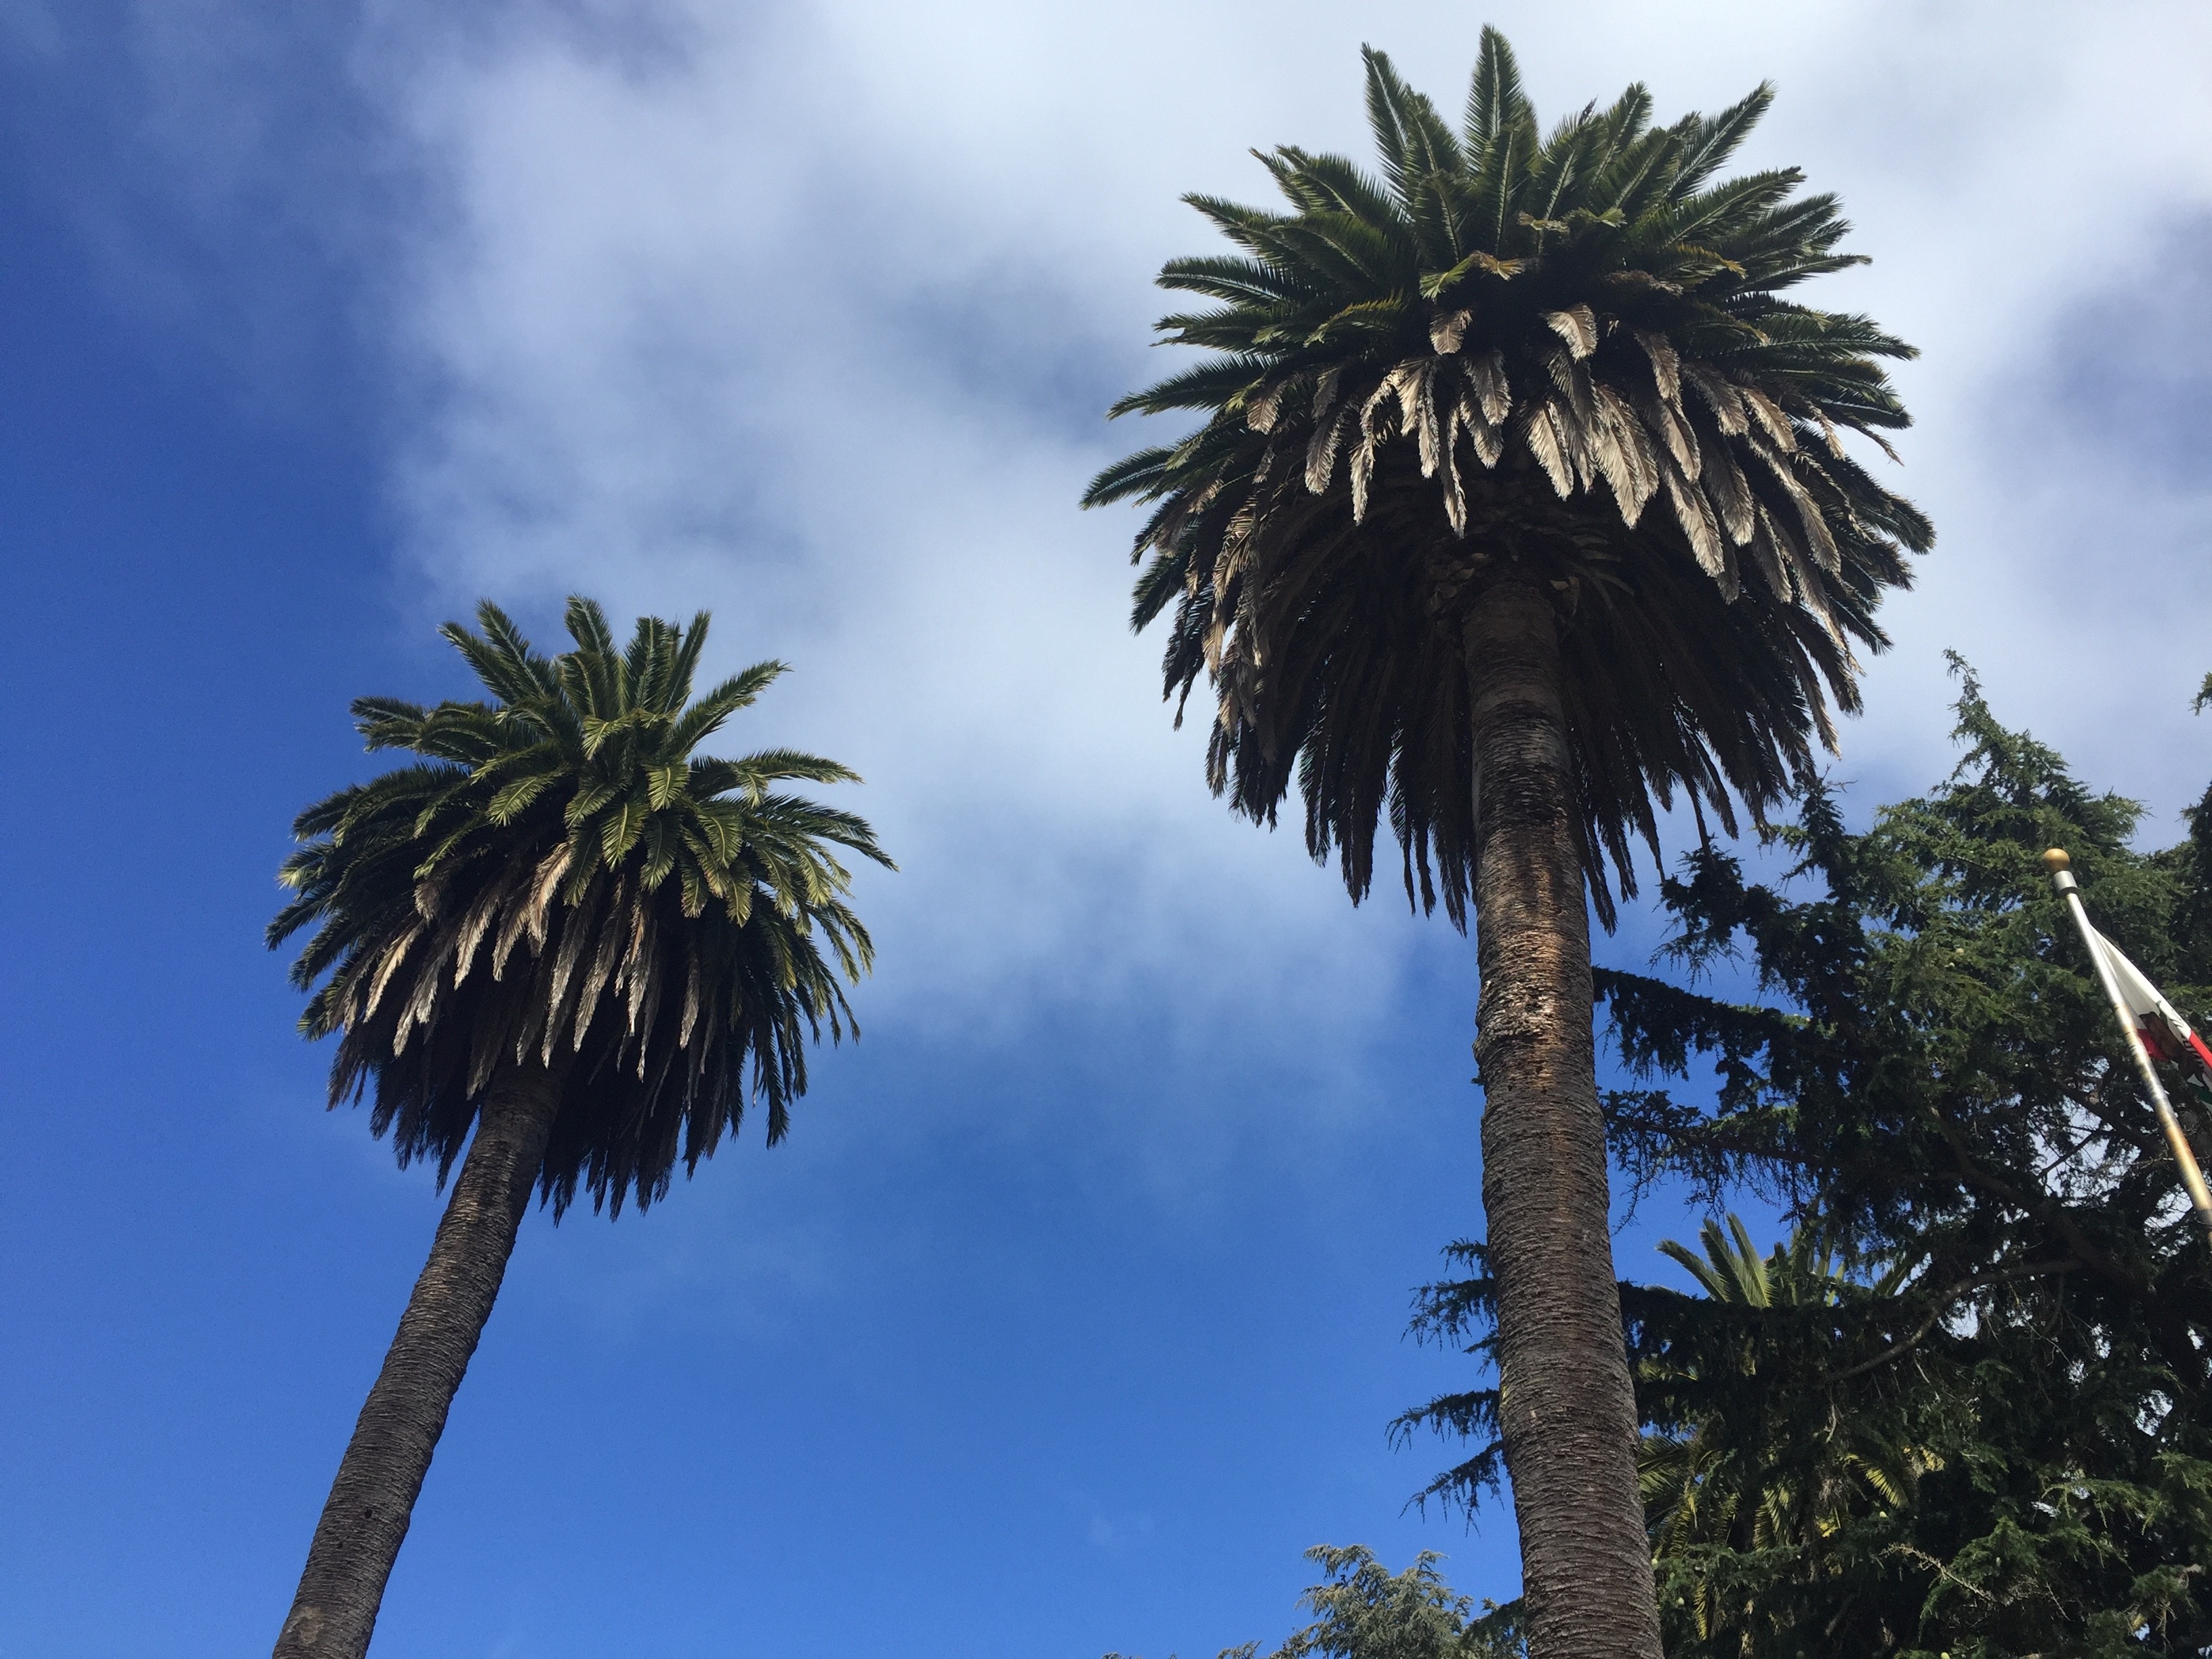
tree, plant, sky, leaf, flower, wind, botany, flora, flowering plant, date palm, woody plant, land plant, arecales, palm family, borassus flabellifer